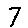
Label: 7